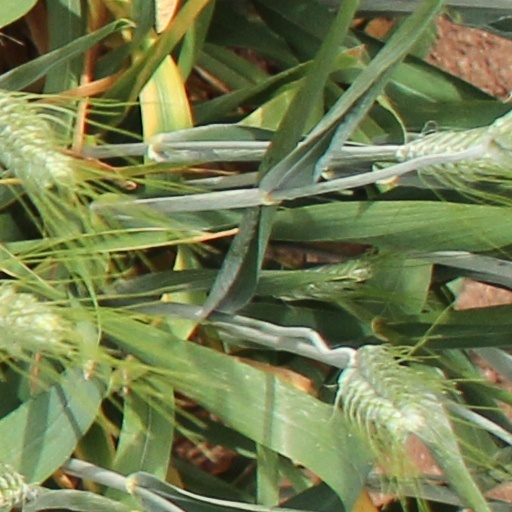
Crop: wheat